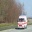
Label: ambulance